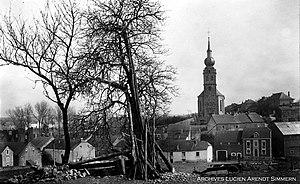
Vue à partir du lieu-dit Fockegaart sur l'église. A gauche au fond, derrière les arbres, l'on peut entrevoir les ruines du château féodal de Koerich.